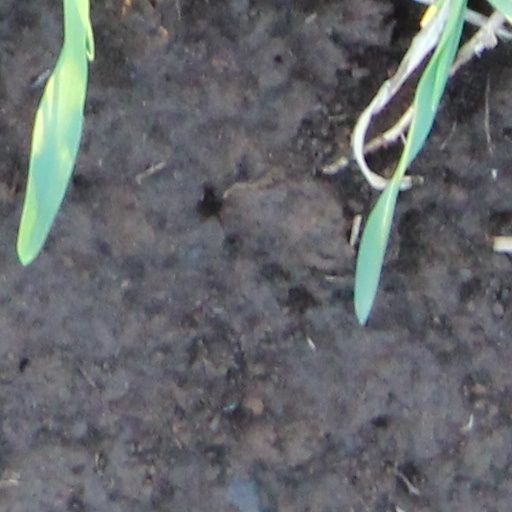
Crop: wheat